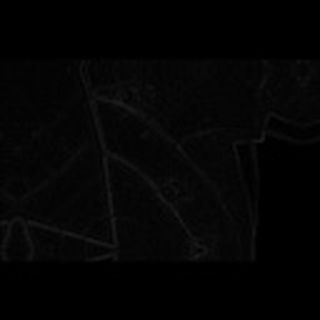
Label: cotton_target_spot